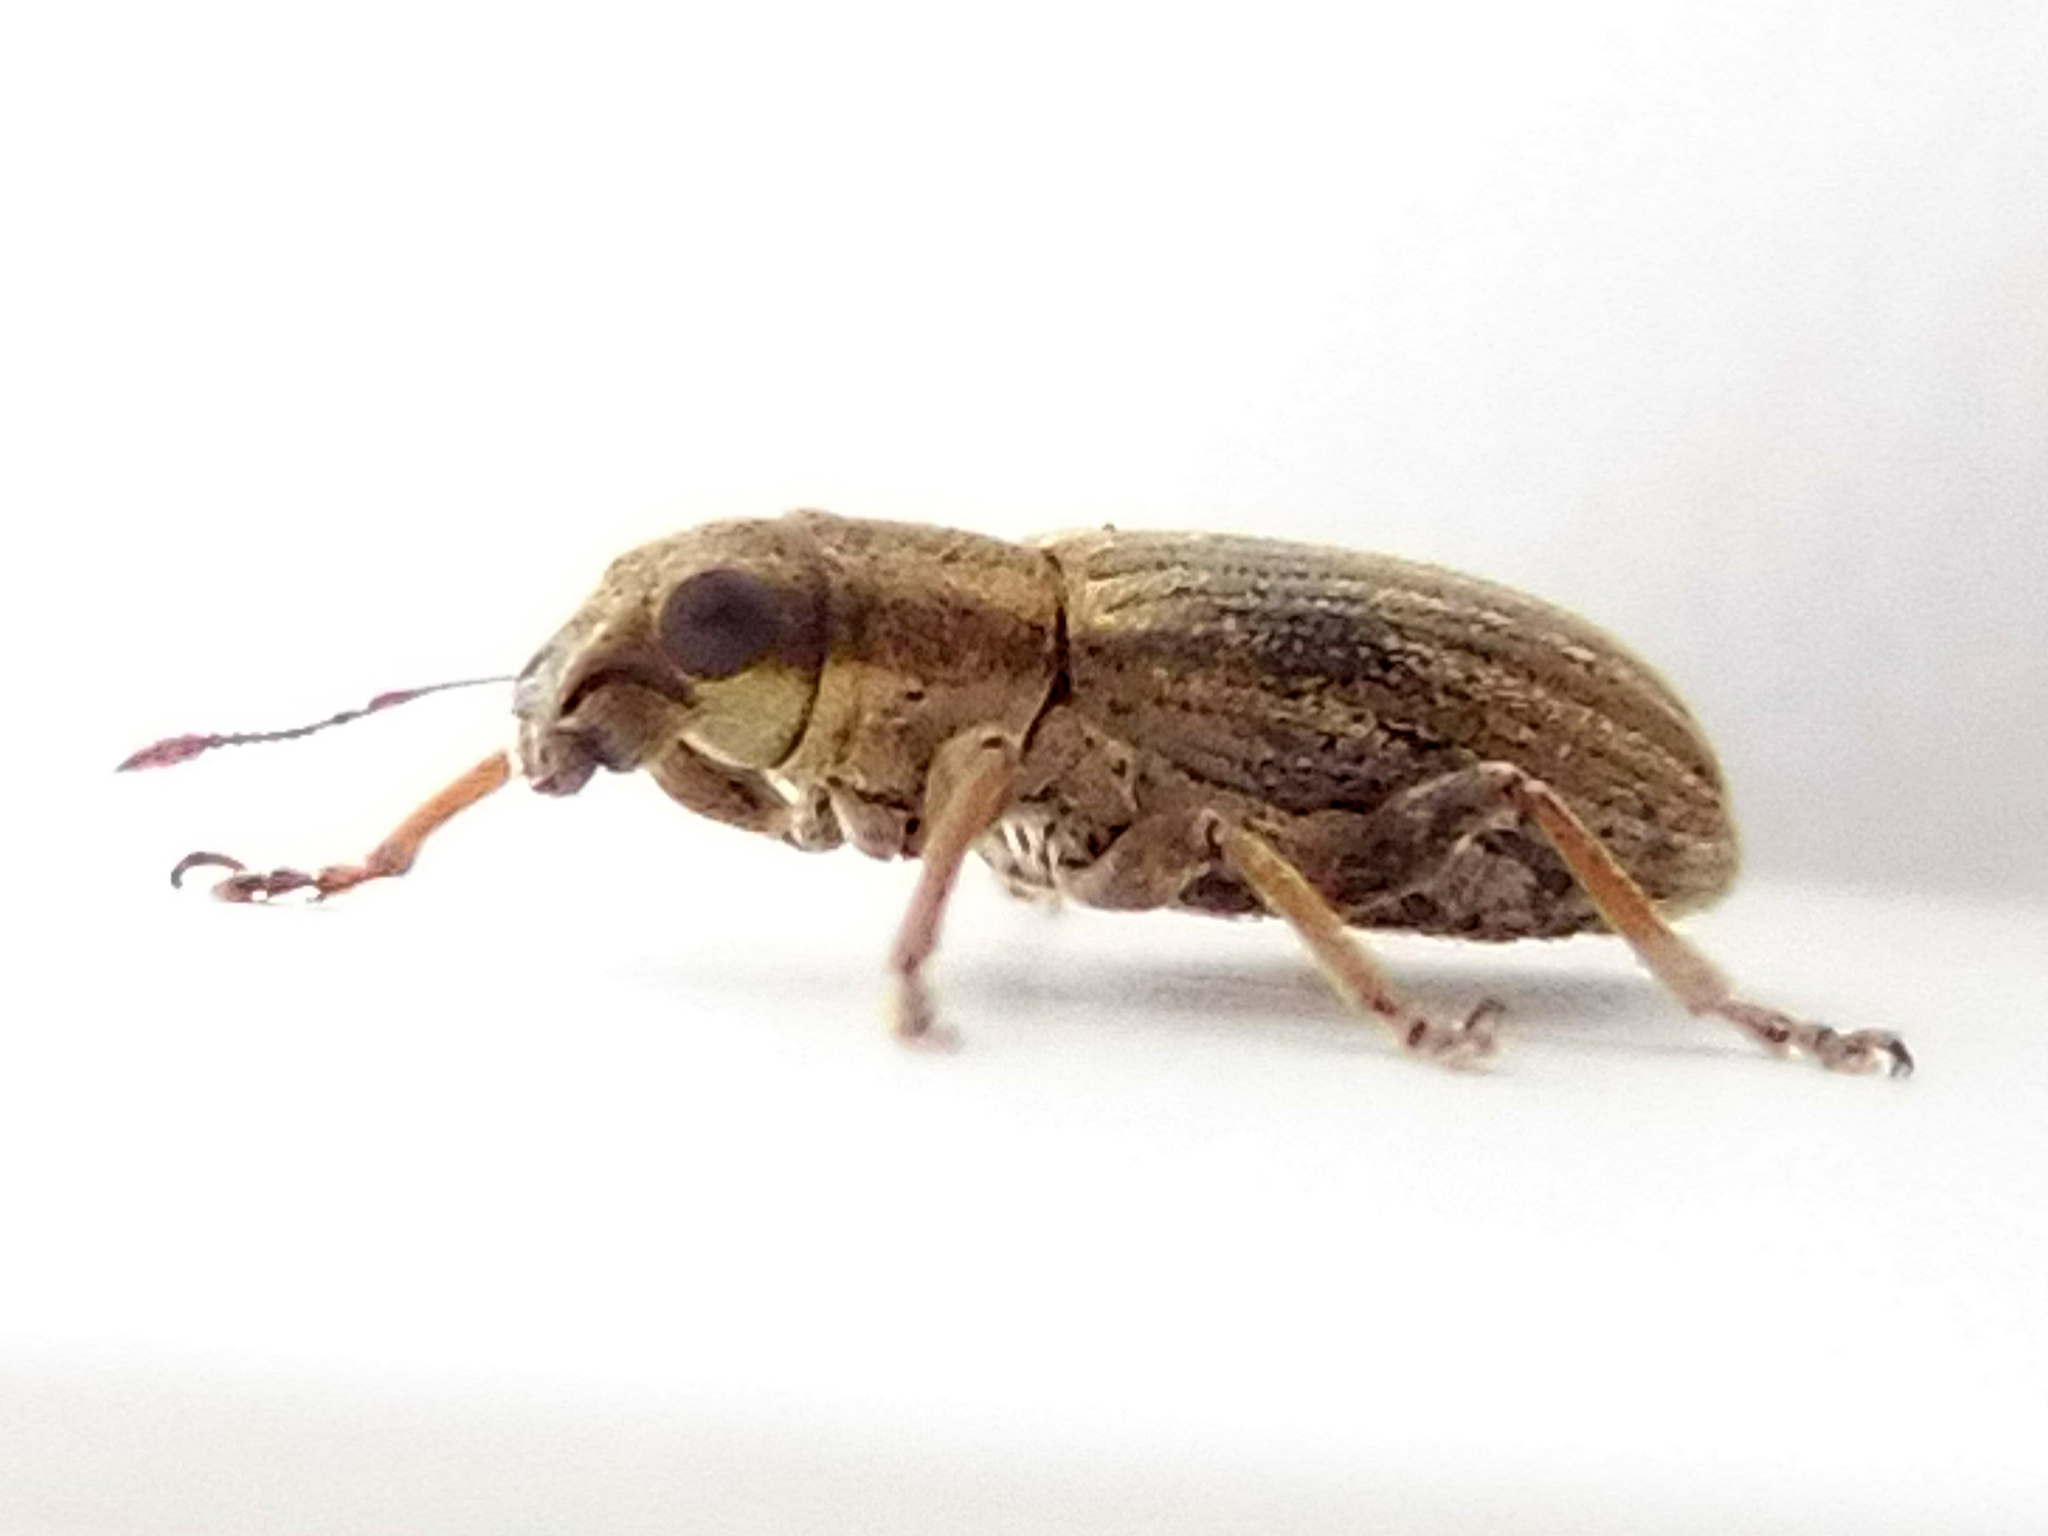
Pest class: pea_leaf_weevil